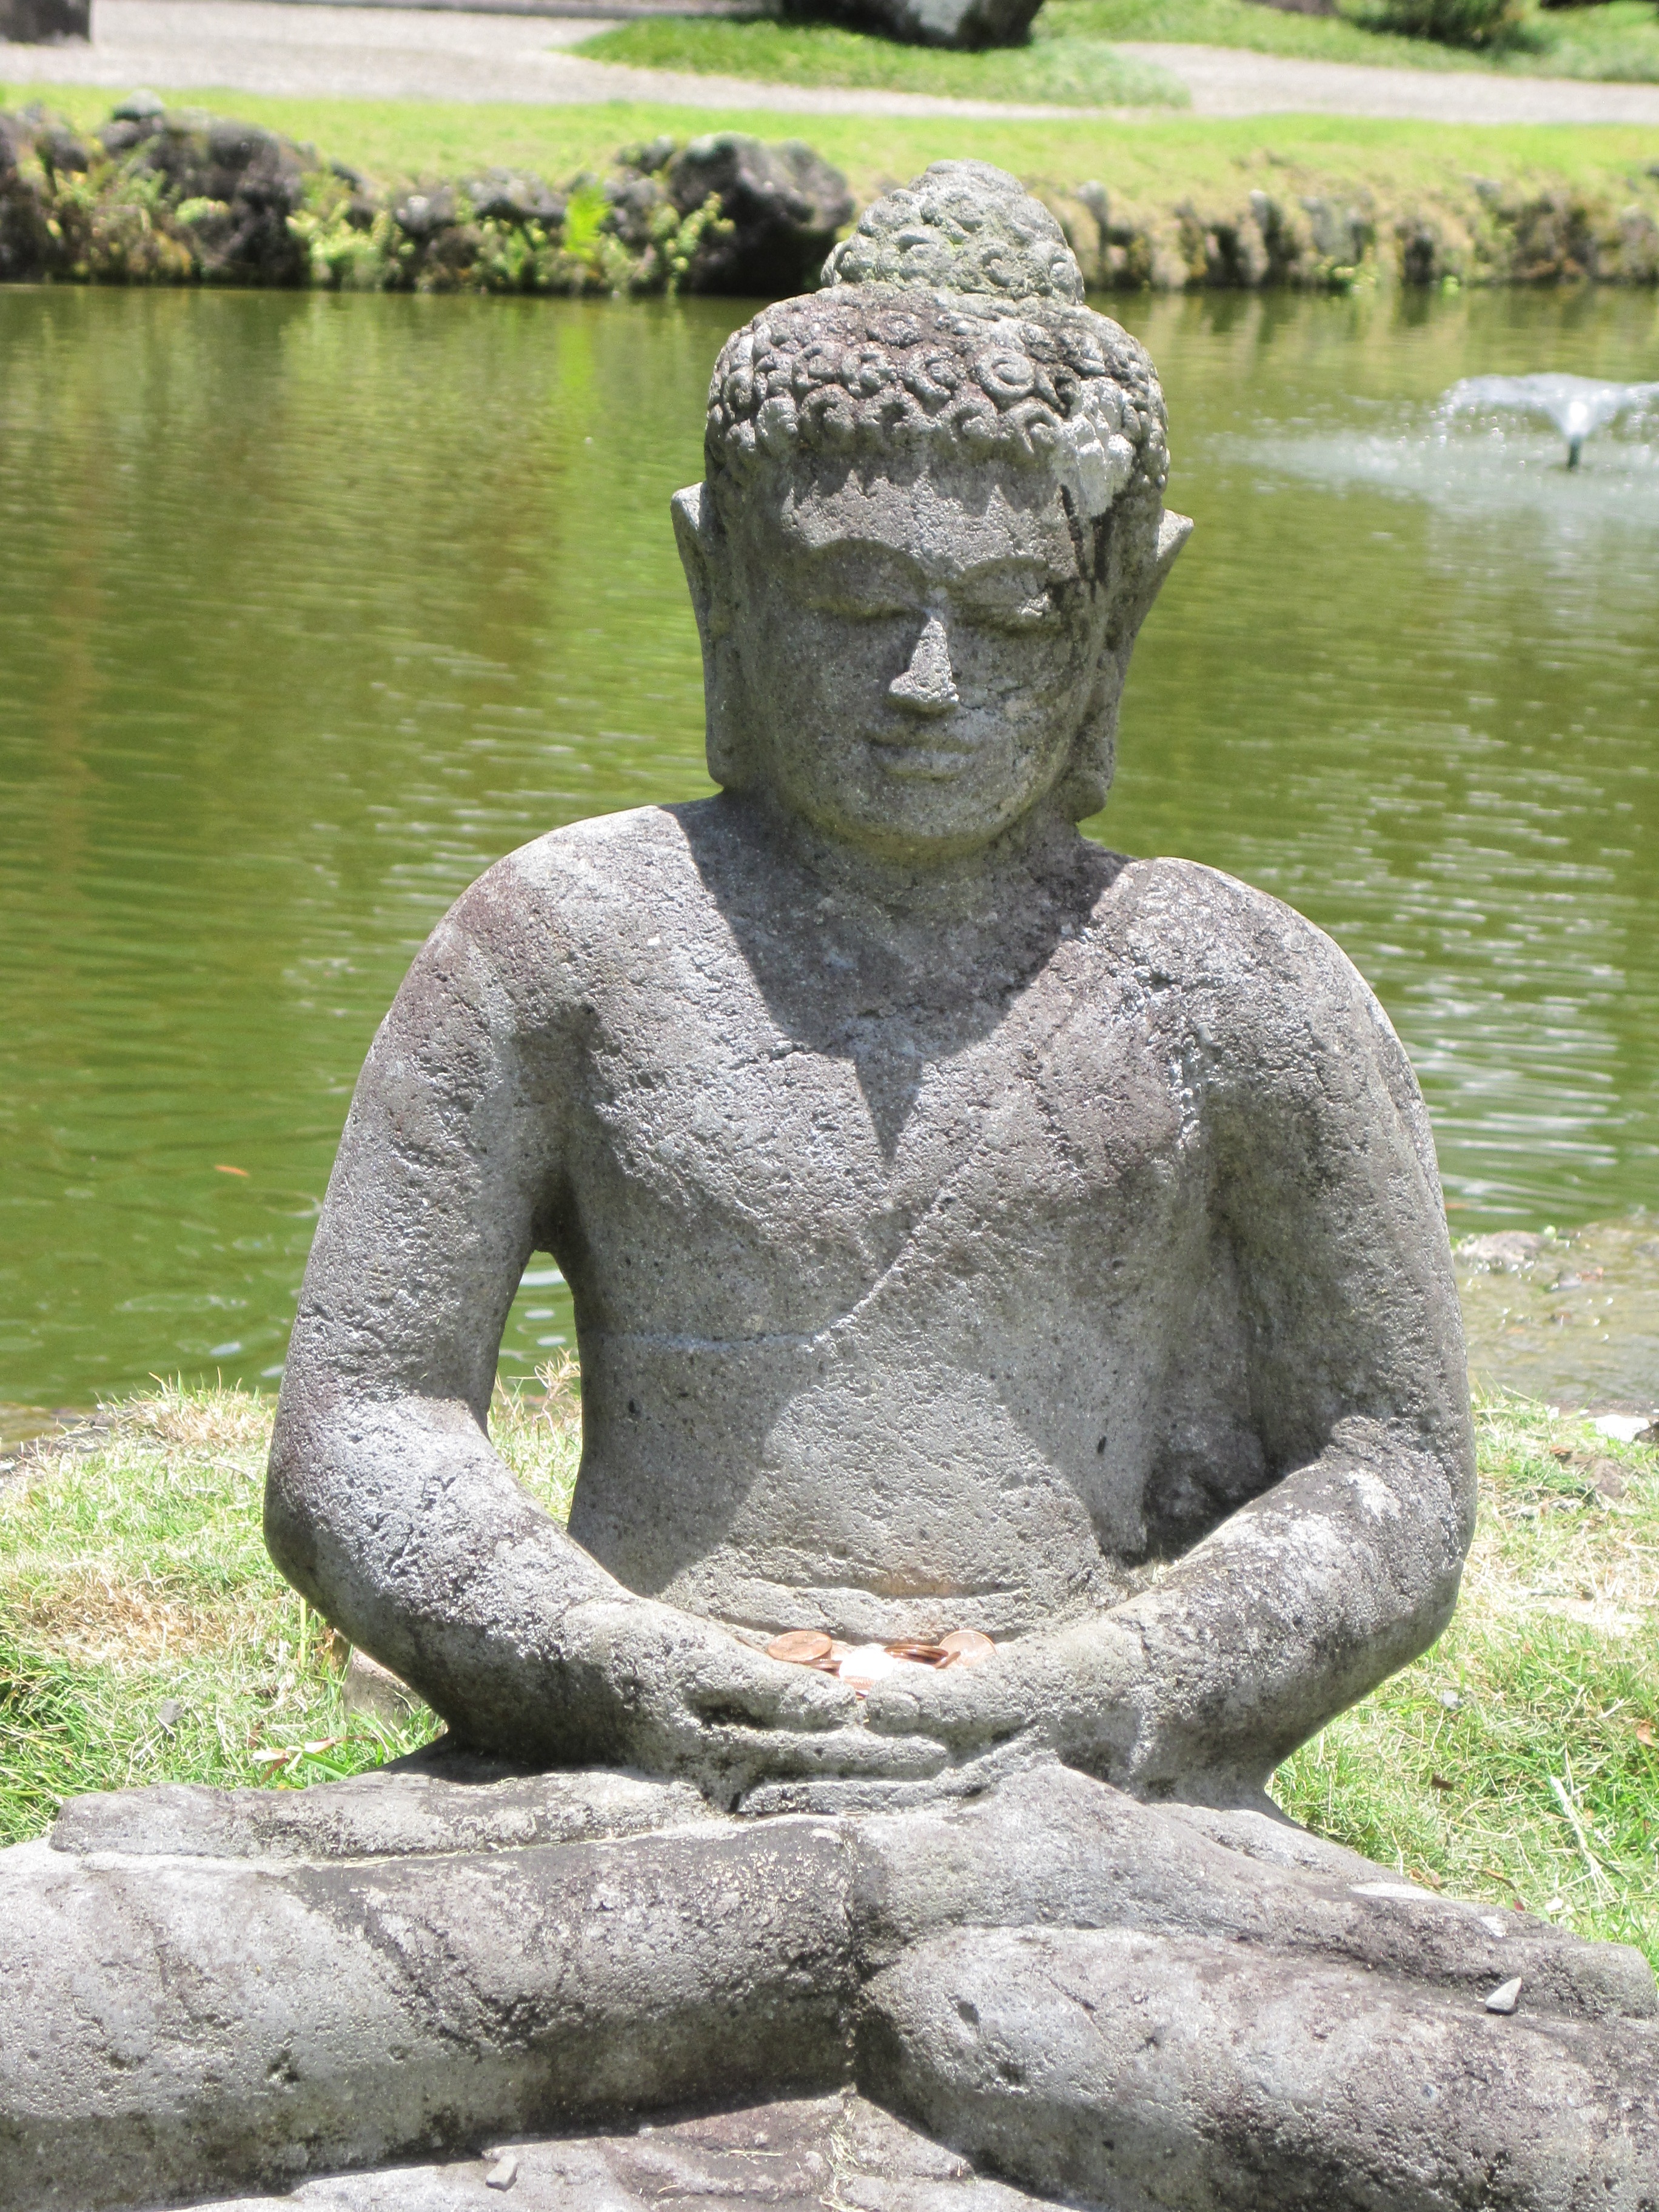
rock, monument, statue, peaceful, sitting, hawaii, sculpture, art, temple, buddha, gautama buddha, ancient history, human positions